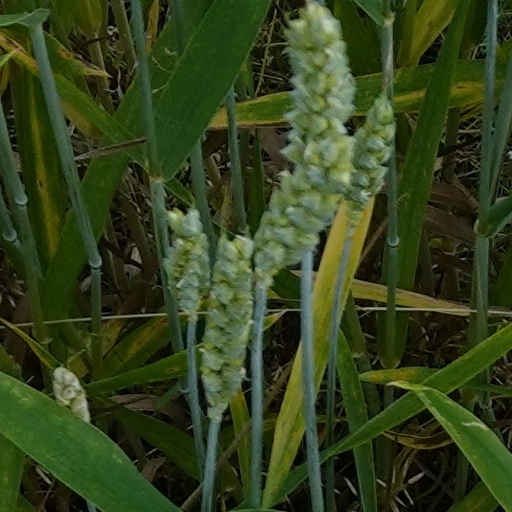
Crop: wheat